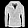
Label: Coat